57th Filmfare Awards

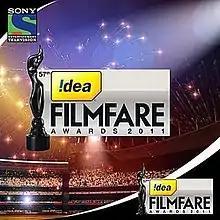
Official poster of the event

The 57th Filmfare Awards were held on 29 January 2012 at Film City, Mumbai honoring the best film of 2011 from the Hindi-language film industry (commonly known as Bollywood). The ceremony was jointly hosted by Shahrukh Khan and Ranbir Kapoor. Incidentally, both of them have hosted the award ceremonies previously but with different co-hosts (Khan with Saif Ali Khan, Kapoor with Imran Khan), hence making it the first time for this pair to host the show. The 57th Filmfare awards were televised on 19 February 2012 to the public.